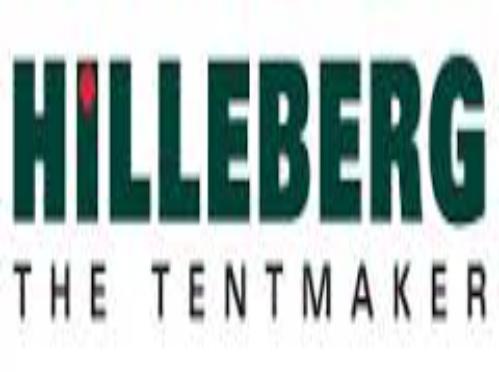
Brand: Hilleberg
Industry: Clothes